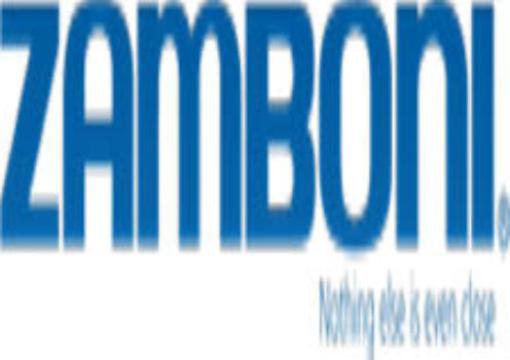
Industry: Transportation